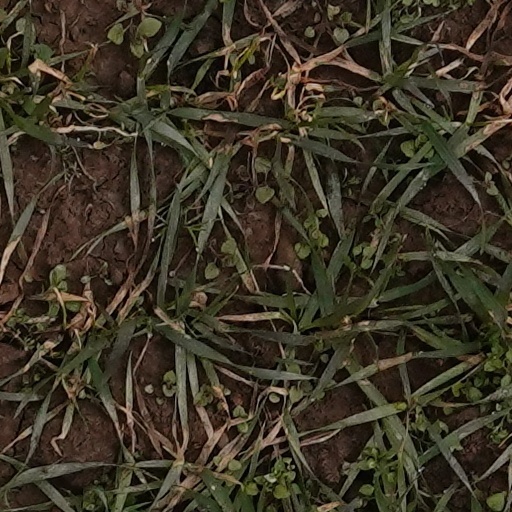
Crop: wheat